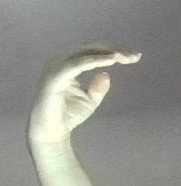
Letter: jeem